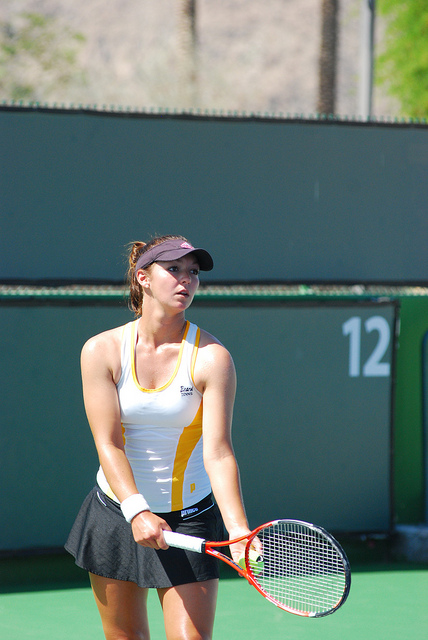
một nữ vận động viên tennis đang chạm vợt vào quả bóng ở trên sân